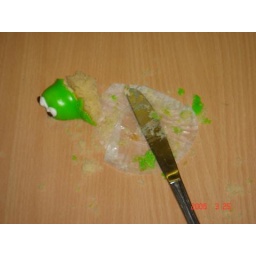
The frog cake dissection continues on Sean's kitchen counter in Camden.